Impeachment of Merceditas Gutierrez

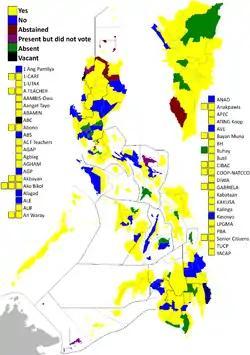
Result of the plenary vote: for sectoral representatives, each box represents one representative, arranged alphabetically. A "yes" vote is colored yellow.

After the committee votes, the committee will submit a committee report to the plenary which shall be voted upon by the entire House. The committee created an 11-man prosecution panel in case the House of Representatives votes to impeach the ombudsman, while a seven-man committee was formed to draft the report.